Lowell George

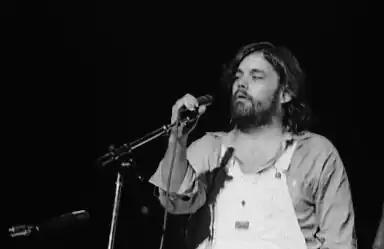
George performing in Buffalo, New York, in 1977

Lowell Thomas George (April 13, 1945 – June 29, 1979) was an American singer, songwriter, multi-instrumentalist, and record producer. He was the primary guitarist, vocalist, and songwriter for the rock band Little Feat. Before forming Little Feat, he was a member of Frank Zappa's band the Mothers of Invention.